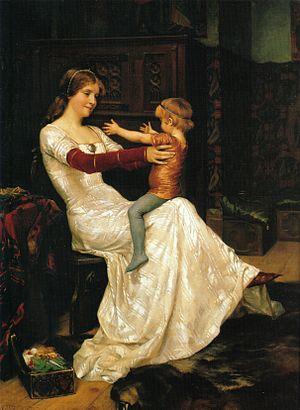
Blanche de Namur, naquit vers 1320 à Namur et morte en 1363 à Stockholm. Reine consort de Suède de 1335 à 1364 et Reine consort de Norvège de 1335 à 1343.
Cette page dresse une liste de personnalités mortes au cours de l'année 1363 :
Cette page dresse une liste de personnalités nées au cours de l'année 1320 :